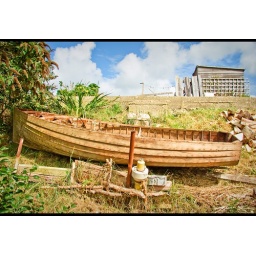
An old Clipper boat in dry dock next to the river Adur Shoreham Sussex